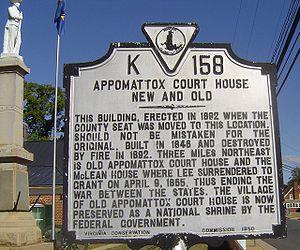
Le palais de justice d'Appomattox est un édifice public américain situé à Appomattox, en Virginie, construit en 1892.